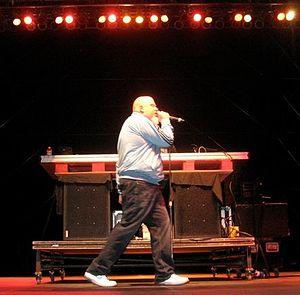
Brother Ali, de son vrai nom Jason Douglas Newman, né le 30 juillet 1977 à Madison, dans le Wisconsin, est un rappeur et producteur de musique américain. Il est un des artistes du label Rhymesayers Entertainment.